Chopping Mall

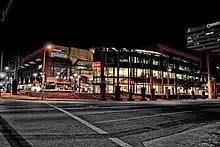
Portions of the film were shot on location at the Sherman Oaks Galleria

Wynorski says Roger Corman took him out to lunch before making the film. He bought a yellow pad, and after lunch he said "this here is what you gotta do", and he gave me film school in an hour. "Everything I learned in film school didn't count, but what he said made a lot of sense and I still have that yellow pad and I live by it. I now have it memorized, many dos and don'ts."